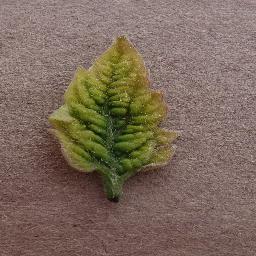
Label: Tomato___Tomato_Yellow_Leaf_Curl_Virus